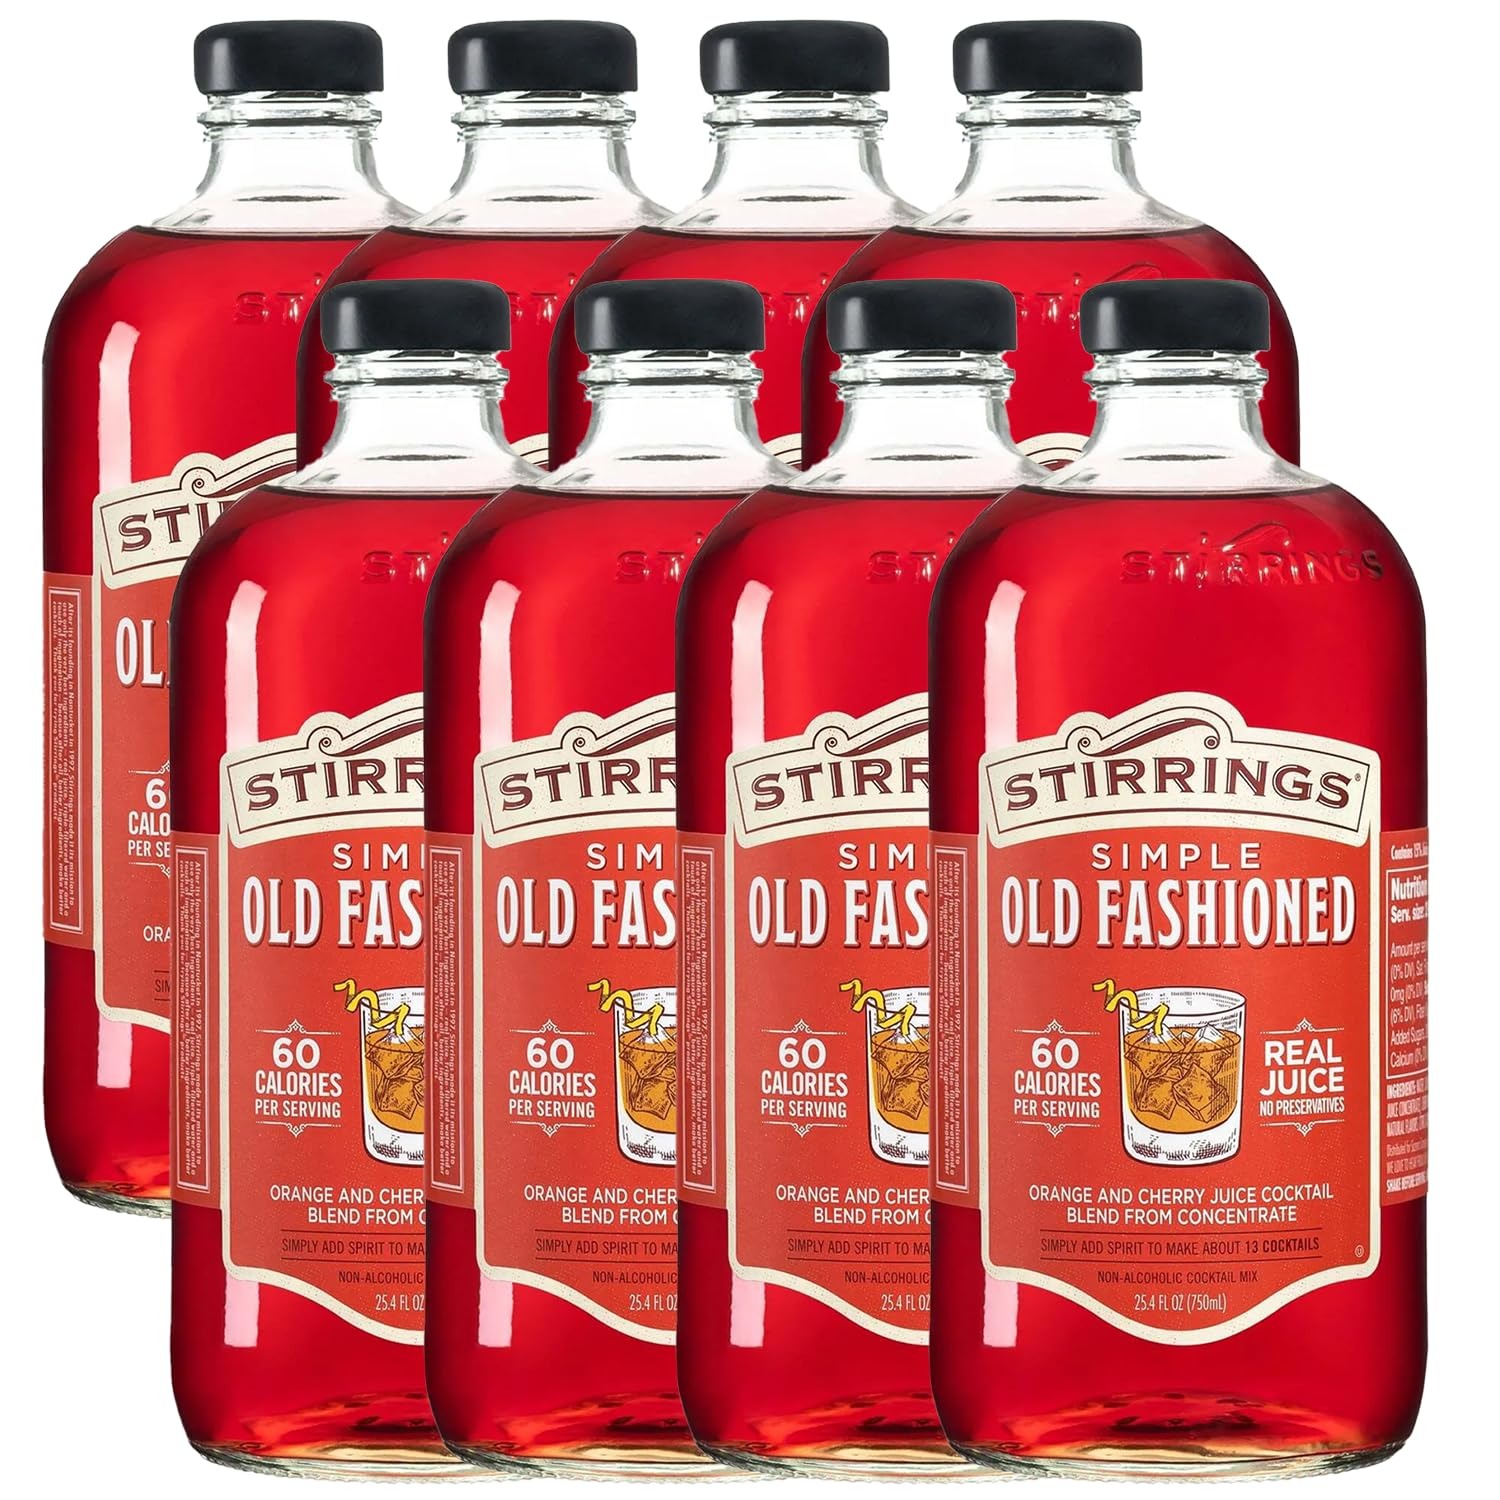
Item Name: Stirrings 8 Pack Old Fashioned Cocktail Mix 750ml Bottles - Real Juice No Preservatives - 90 Calories - Drink Mixer
Bullet Point 1: Simple Old Fashioned Cocktail Mix: Stirrings Old Fashioned Cocktail Mixer lets you bring the craft cocktail experience to your home bar. This premium mix is a blend of real cane sugar, orange, and cherry juice. Add it to your favorite whiskey to create an easy old-fashioned, one of the great classic cocktails. Only 60 Calories per serving. Real Juice, no preservatives.
Bullet Point 2: Craft delectable cocktails effortlessly with Stirrings' acclaimed cocktail mixers, bar essentials, and cocktail rimmers.
Bullet Point 3: Elevate any occasion by effortlessly concocting vibrant and flavorful drinks with your preferred spirit.
Bullet Point 4: Enjoy guilt-free indulgence with mixers crafted from premium ingredients like authentic fruit flavors, real cane sugar, and pure juice.
Bullet Point 5: Stock up on Stirrings' home bar essentials to always impress your guests and elevate your mixology game.
Bullet Point 6: Enhance your cocktails with Stirrings' innovative rimmers, offering ready-to-use specialty sugar and salt blends for rimming glasses with flair
Bullet Point 7: Explore a new realm of taste and convenience with Stirrings' range of mixers, bar necessities, and rimmers.
Bullet Point 8: Whether you're a seasoned mixologist or a casual enthusiast, Stirrings' products promise to enhance your home bar setup and leave a lasting impression on every guest.
Bullet Point 9: Includes (8) 750ml bottles, Phone and tablet holder and tasting notes/recipes.
Value: 25.0
Unit: Fl Oz

Price: 98.98